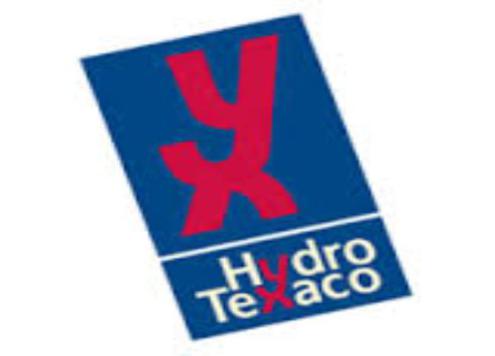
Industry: Others